Rice-Tremonti House

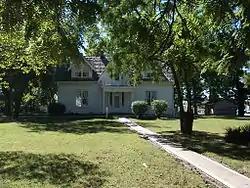

The Rice-Tremonti House in Raytown, Missouri, was built in 1844 and listed on the National Register of Historic Places in 1979.